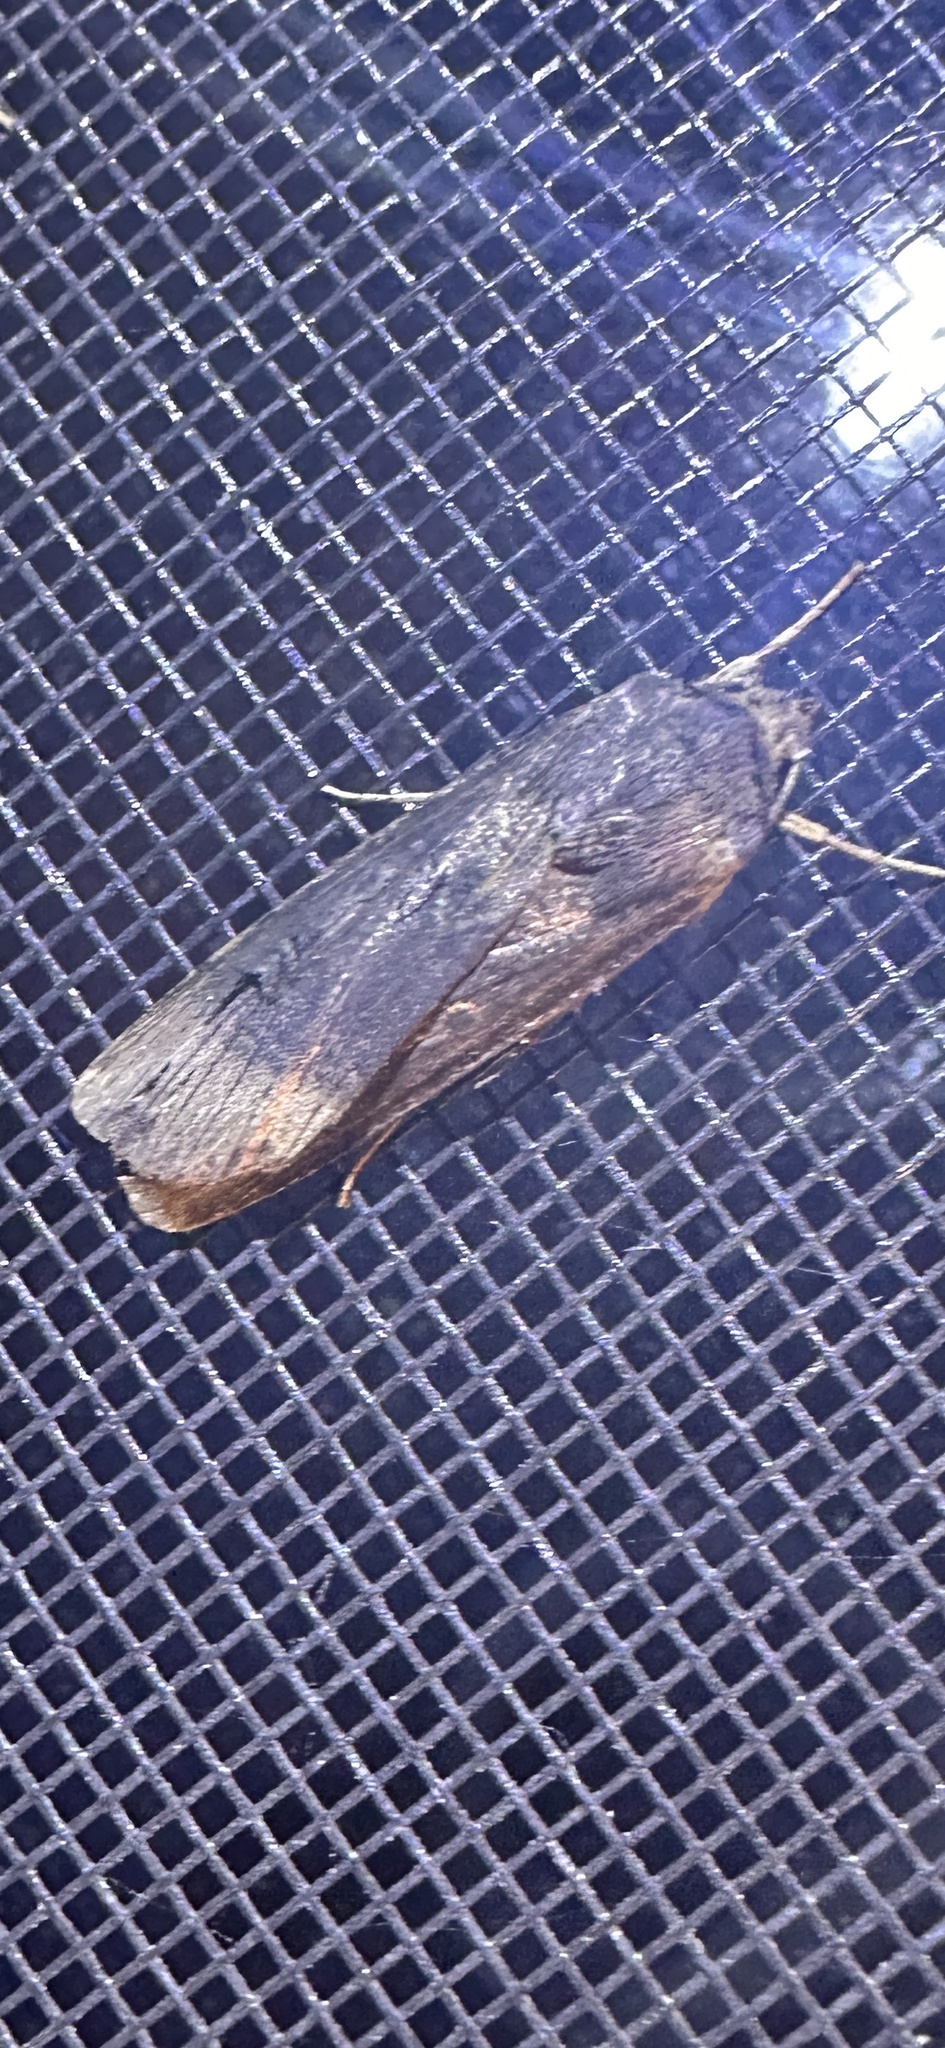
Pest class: cutworms